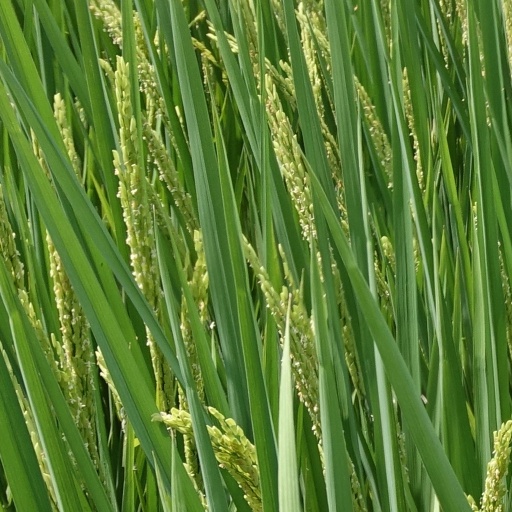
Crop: rice